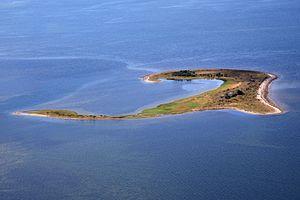
Pihlalaid est une île d'Estonie.